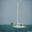
Label: ship